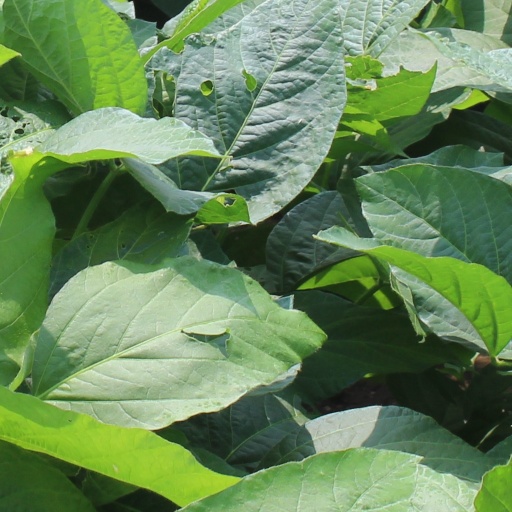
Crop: soybean